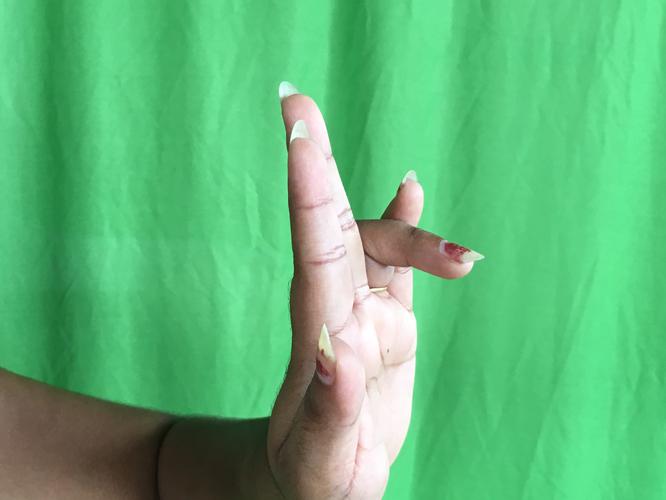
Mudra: Tripathaka
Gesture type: single_hand